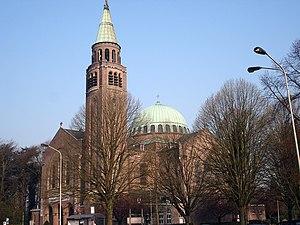
Basilique Notre-Dame-de-Lourdes à Edegem, près d'Anvers (Belgique).
Cette page regroupe l'ensemble des monuments classés de la ville d'Edegem dans la province d'Anvers en Belgique.